Question: Please indicate a possible affordance area of baseball bat that can be used for holding
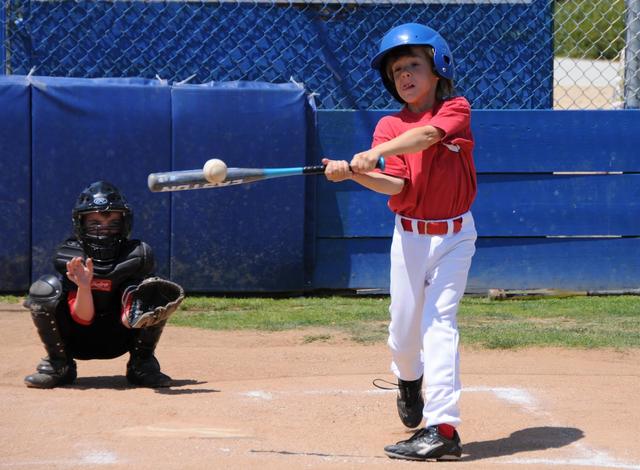
Answer: [317.423, 145.329, 401.941, 185.526]